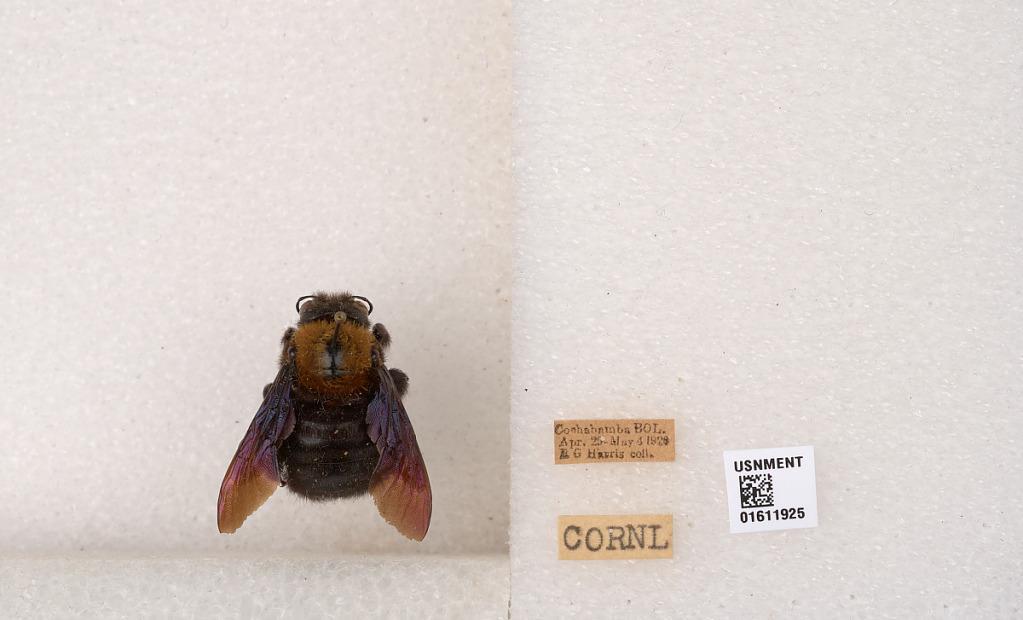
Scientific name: Xylocopa
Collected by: Z. Muller
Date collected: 1920-4-25
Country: Bolivia
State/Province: Cercado
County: Cochabamba
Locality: Cochabamba